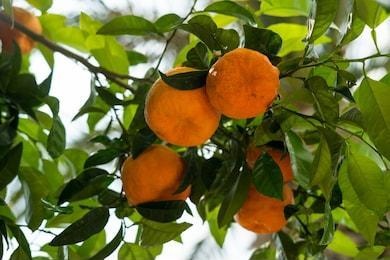
Label: mandarine